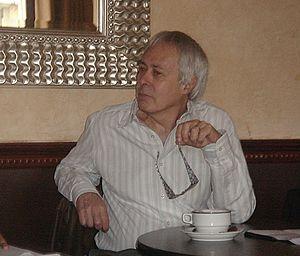
Alain Caillé est un sociologue français né le 2 juin 1944 à Paris. Il a participé à la redécouverte de Marcel Mauss dont les analyses avaient parfois été délaissées au profit de celles d'Émile Durkheim. Dans ce sillage il développe ce qu'il appelle le paradigme du don sur lequel il espère faire reposer une science sociale généraliste.